Luigi de' Rossi

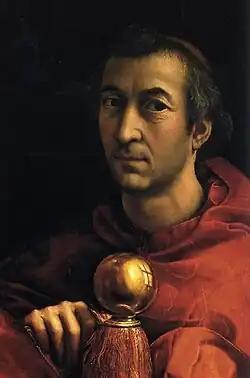
Luigi de' Rossi depicted in Raphael's "Portrait of Leo X" (Uffizi)

Luigi de' Rossi (1474–1519) was an Italian Roman Catholic cardinal.